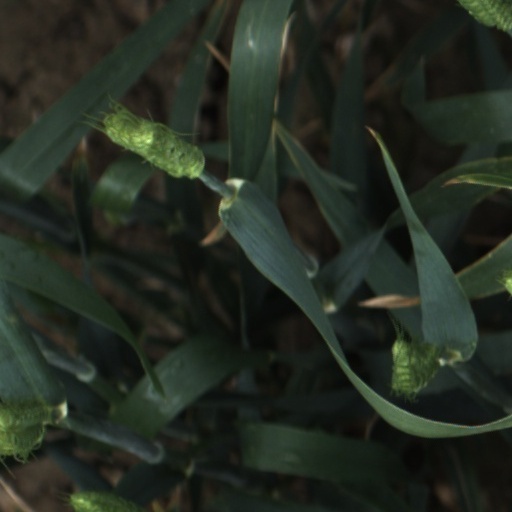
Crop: wheat